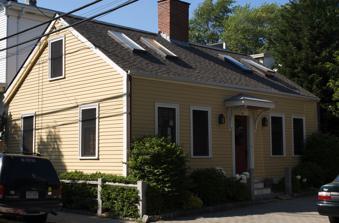
Building: Andrew Newman House
Country: United States of America
Year built: 1823
Historic house United States historic place Andrew Newman House U.S. National Register of Historic Places Location 23 Fairmont Street, Cambridge, Massachusetts Coordinates 42°21′41.4″N 71°06′37.1″W / 42.361500°N 71.110306°W / 42.361500; -71.110306 Built 1823 Architectural style Georgian MPS Cambridge MRA NRHP reference No. 82001963 Added to NRHP April 13, 1982 The Andrew Newman House is a historic house in Cambridge, Massachusetts . It is a 1 + 1 ⁄ 2 -story wood-frame structure, five bays wide, with a central chimney and an entrance sheltered by an enclosed vestibule. Built in 1823, this single story wood-frame house is one of the oldest houses in the Cambridgeport area of the city. The house is also unusual for its construction date, since it is a Georgian style Cape house, as opposed to the then-prevalent Federal style. Its first owner was a ropemaker. The house was listed on the National Register of Historic Places in 1982. See also National Register of Historic Places listings in Cambridge, Massachusetts References